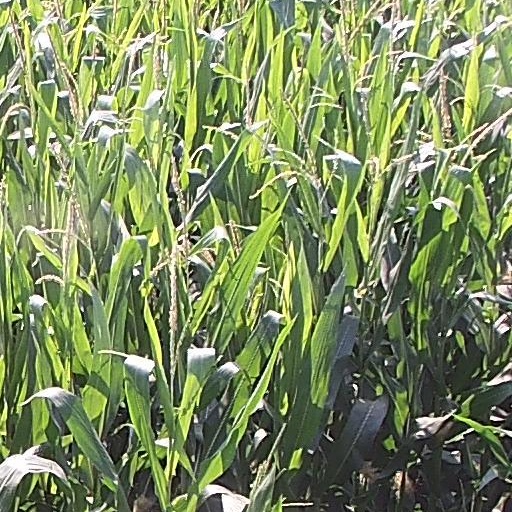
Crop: maize; corn